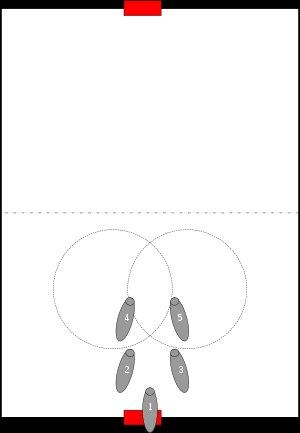
En kayak-polo, et comme dans tous les sports collectifs, il existe différentes tactiques de jeu, en attaque comme en défense.